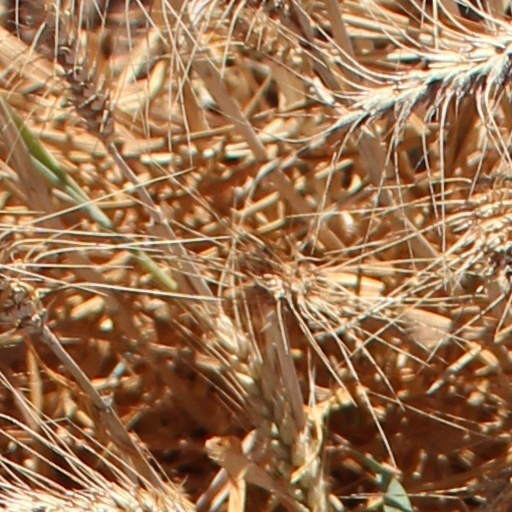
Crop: wheat